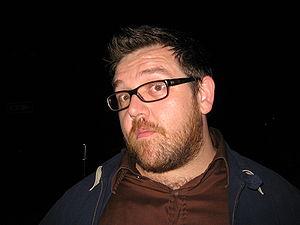
Shaun of the Dead, ou Shaun et les zombies au Québec, est une comédie horrifique franco-britannique réalisée par Edgar Wright, sortie en 2004. Sous-titré en France « Une comédie romantique avec des zombies », il est à la fois un hommage et une parodie de films de série B.